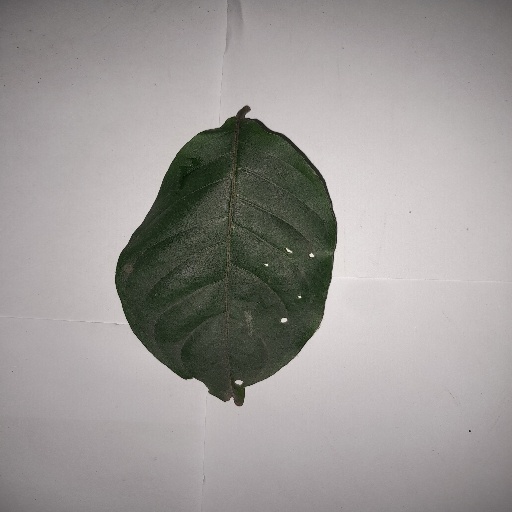
Species: HariTaki
Leaf condition: Shot Hole